2016 in Swedish music

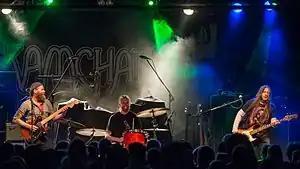
Kamchatka in 2016.

The following is a list of notable events and releases of the year 2016 in Swedish music.